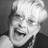
Emotion: happy